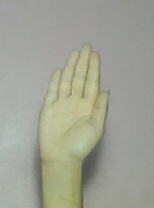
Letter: seen